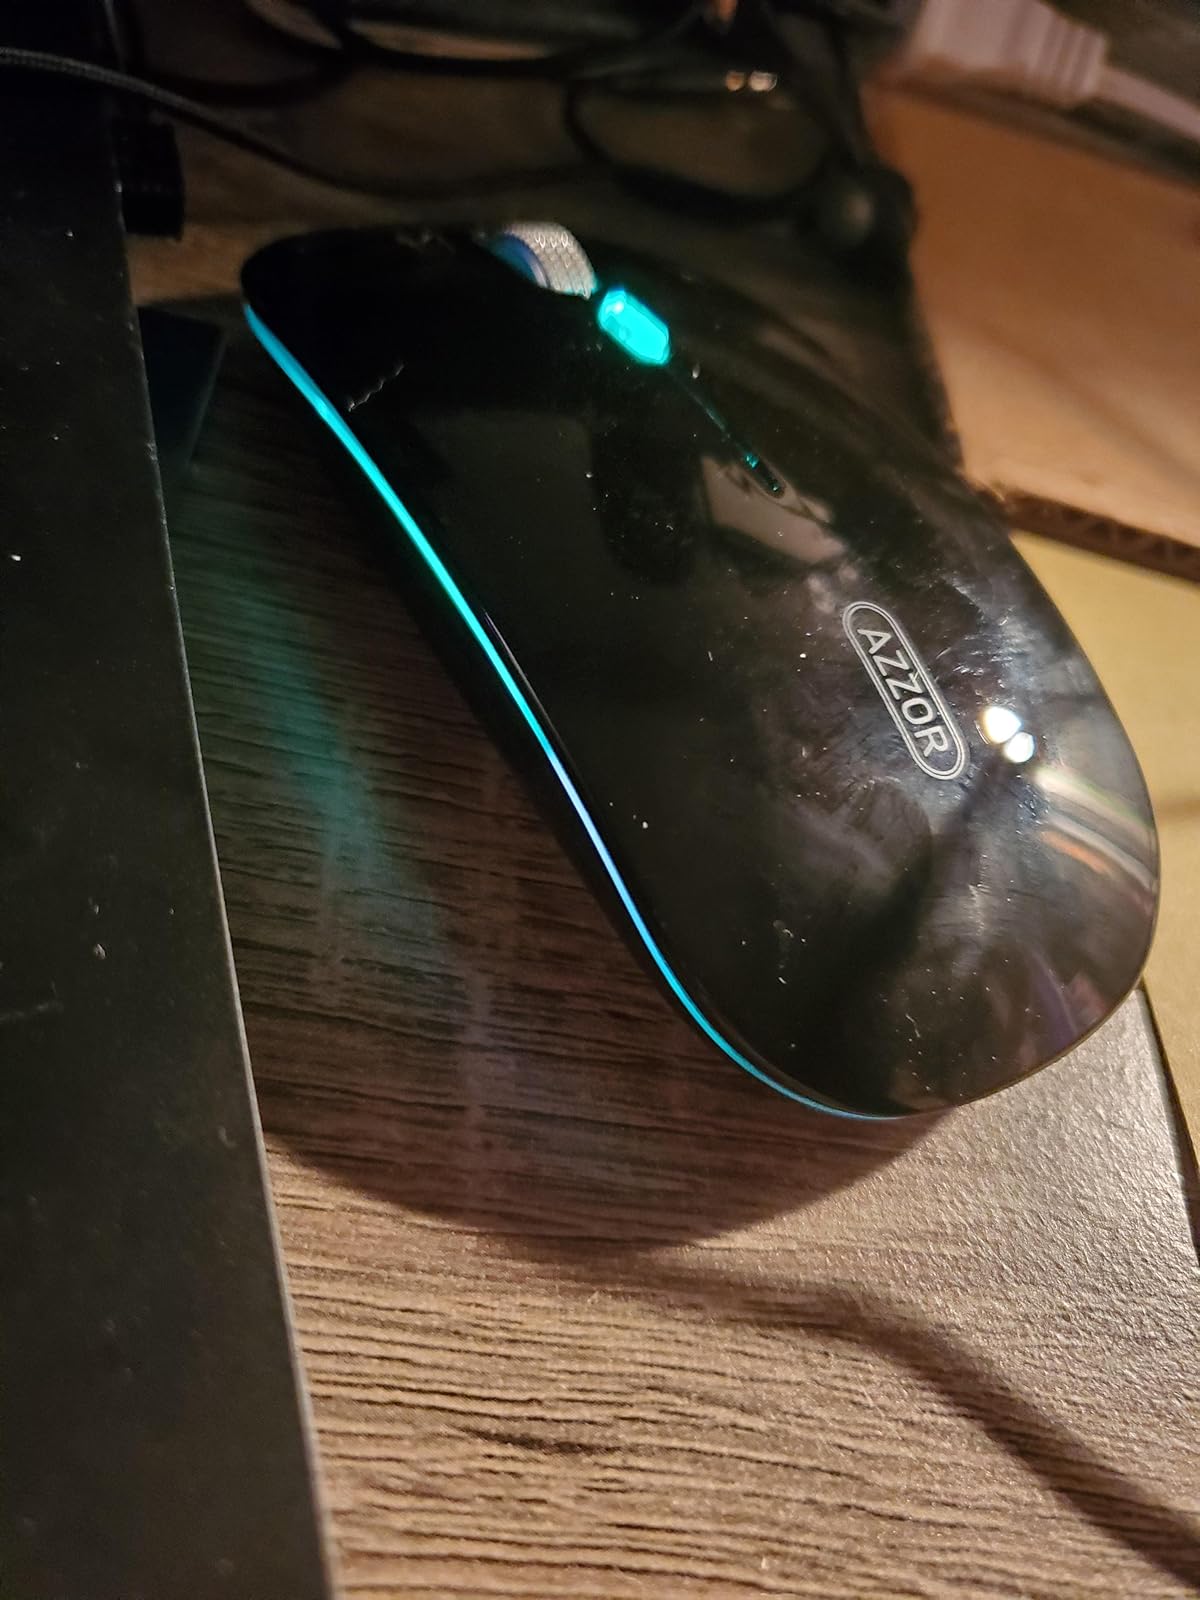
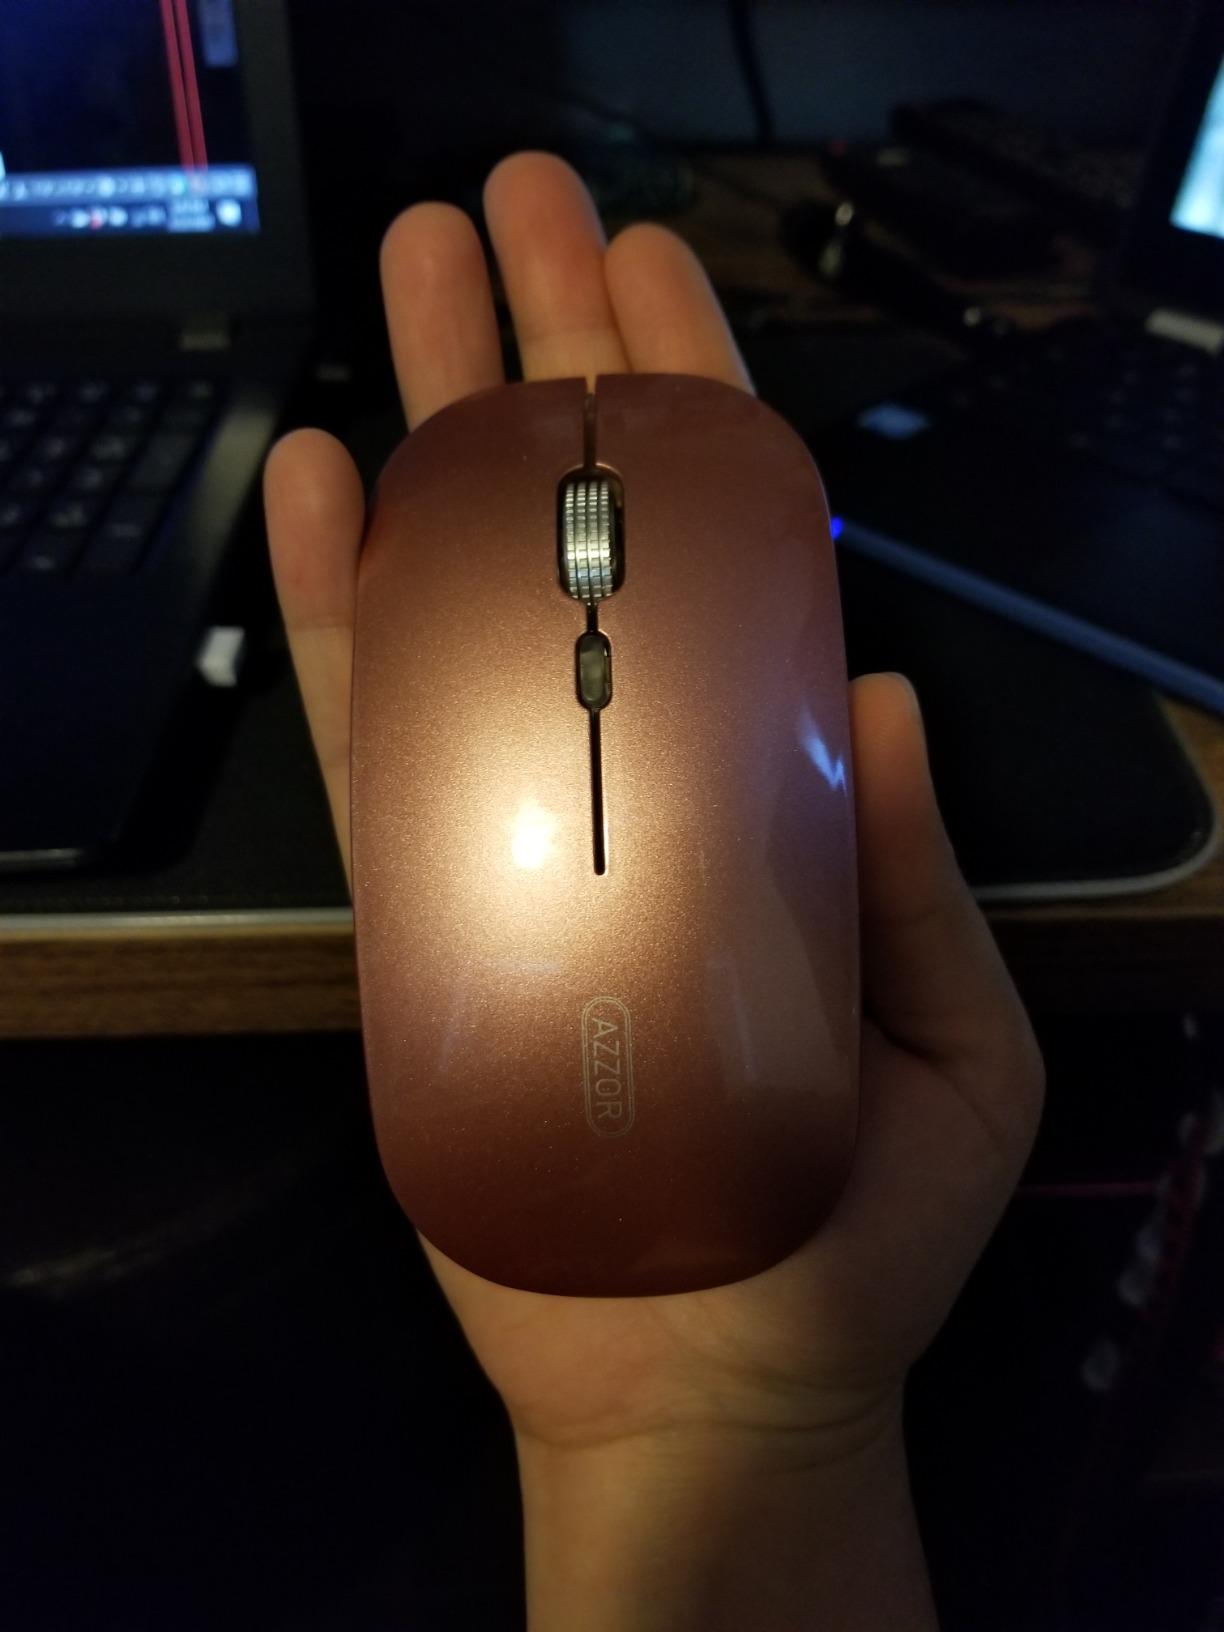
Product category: mouse
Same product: no